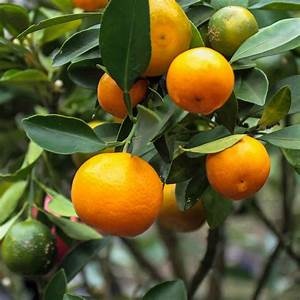
Label: mandarine